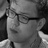
Emotion: sad